Neramu Siksha

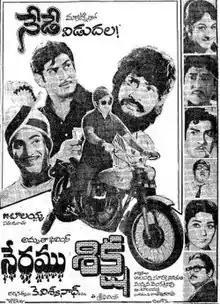
Theatrical release poster

Neramu Siksha is a 1973 Indian Telugu-language film directed by K. Viswanath who co-wrote the film with M. Balayya. The film is an adaptation of Fyodor Dostoevsky's "Crime and Punishment" (1866). The film received positive reviews from critics. The film was remade in Tamil as "Needhikku Thalaivanangu" (1976) and in Hindi as "Shikshaa" (1979).